Triple-A World Series

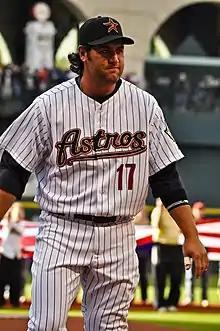
Lance Berkman was selected as the Most Valuable Player of the 1998 series.

The Buffalo Bisons qualified for the 1998 Las Vegas Triple-A World Series by winning the IL championship over the Durham Bulls, 3–2. The New Orleans Zephyrs won the PCL championship and a series berth by defeating the Calgary Cannons, 3–2.